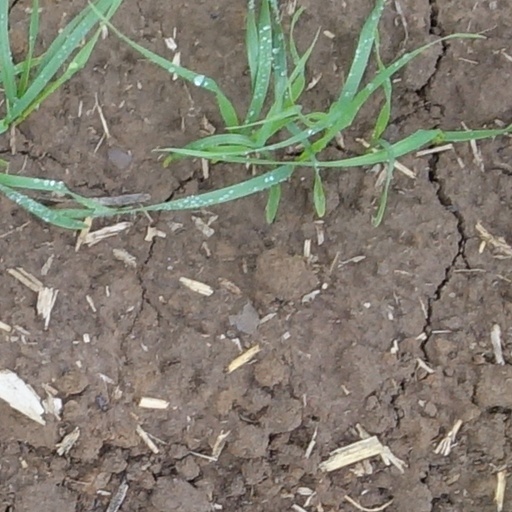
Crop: wheat